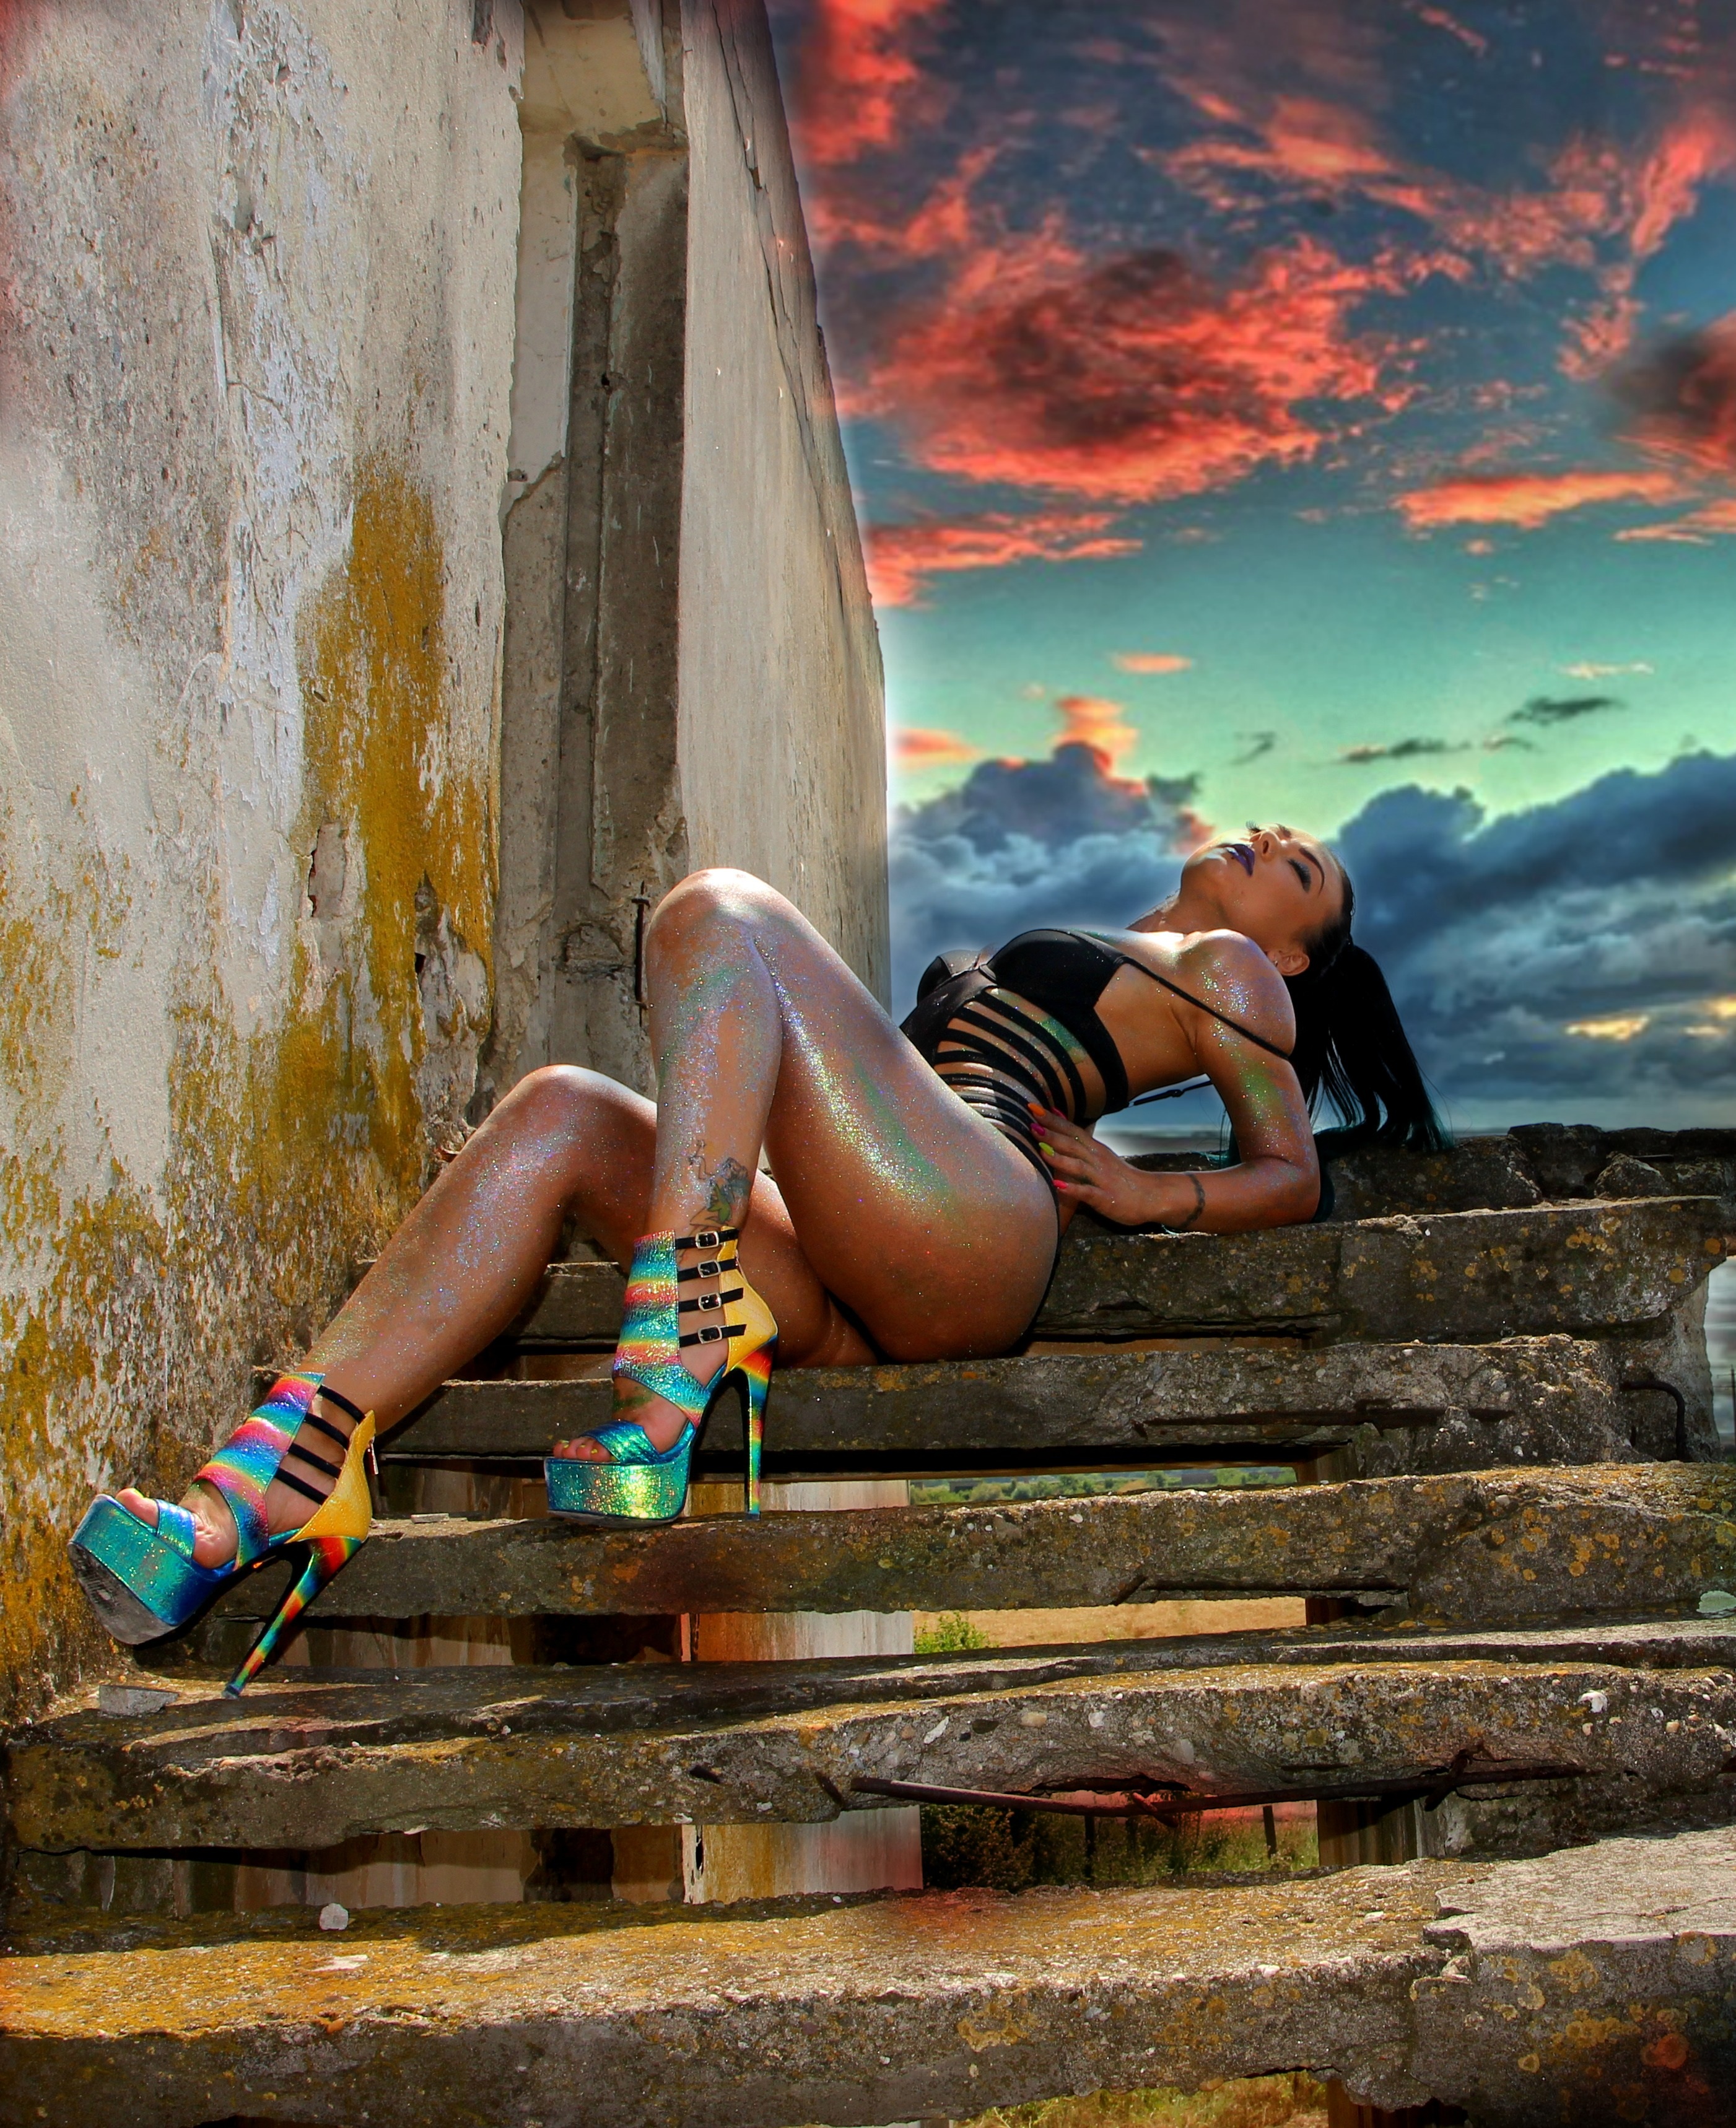
person, cloud, girl, sunset, model, color, sitting, blue, stairs, photograph, beauty, image, seductive, sensual, photo shoot, corp, human positions